M. A. Alford

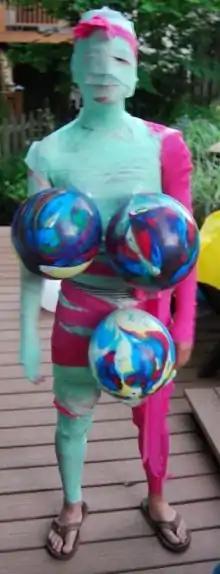
Alford during a birthday performance

Mark Allen Alford Jr. (born August 17, 1991) is an American multimedia artist known for his installations and symbolic imagery. His mediums have included painting, film photography, installation art, performance art, screen printing, and video art.